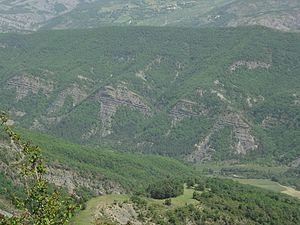
Feston, à Entrages (nom du relief)
Entrages est une commune française, située dans le département des Alpes-de-Haute-Provence en région Provence-Alpes-Côte d'Azur.